ISU Junior Grand Prix in Great Britain

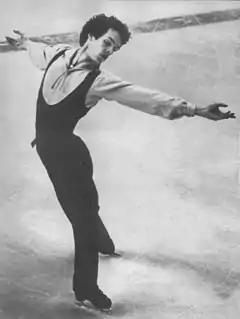
John Curry of Great Britain, competing at the 1976 Winter Olympics in Innsbruck, Austria

Skaters are eligible to compete on the junior-level circuit if they are at least 13 years old before 1 July of the respective season, and if they have not yet turned 19 (for single skaters, and females in ice dance and pair skating) or 21 (for males in ice dance and pair skating). Competitors are chosen by their respective skating federations. The number of entries allotted to each ISU member nation in each discipline is determined by their results at the prior World Junior Figure Skating Championships.